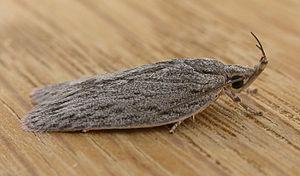
Pedois lewinella
Pedois lewinella est une espèce de lépidoptères de la famille des Depressariidae.
Pedois est un genre de lépidoptères de la famille des Depressariidae.